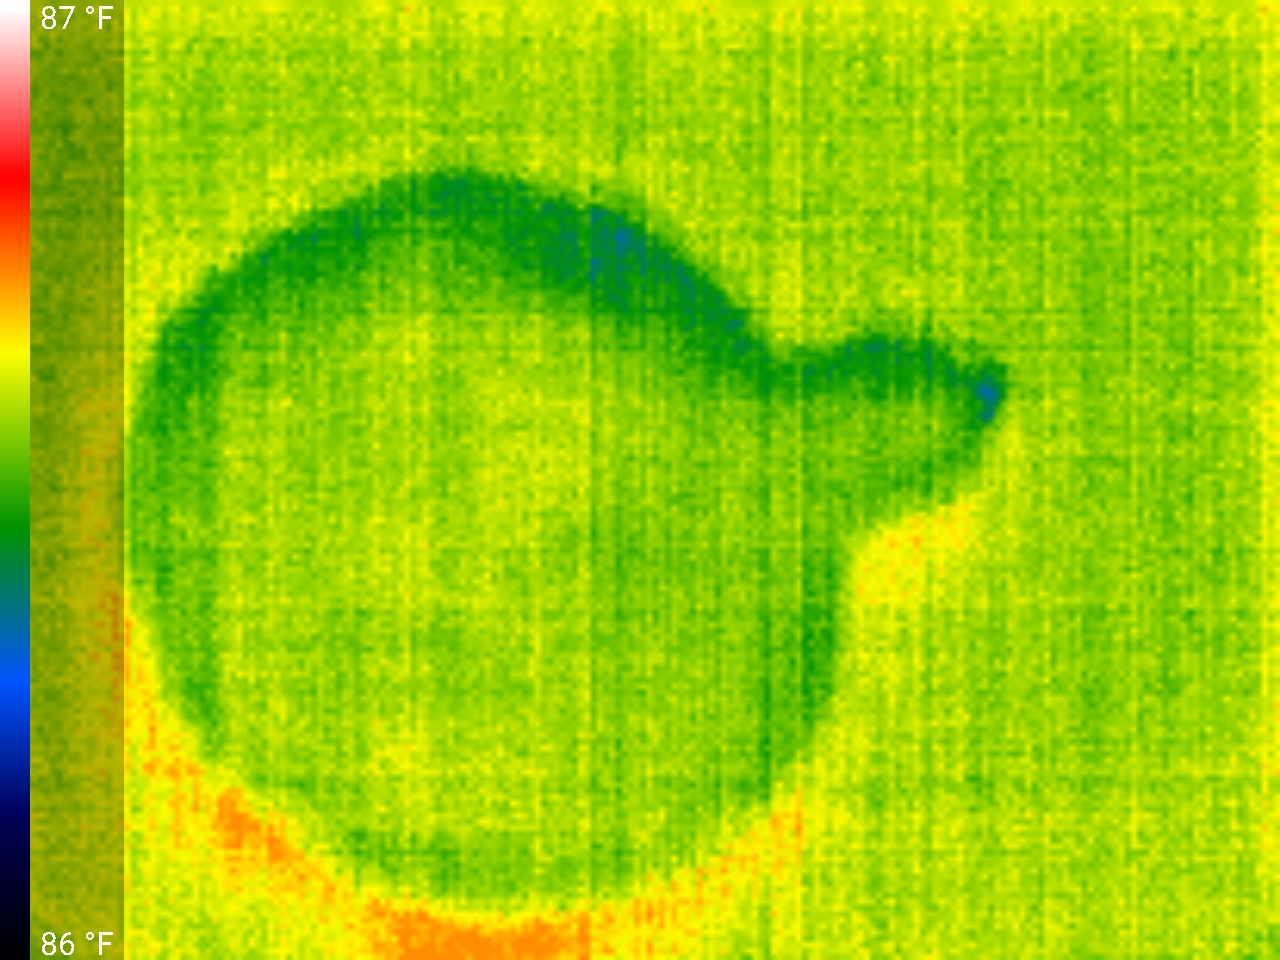
Label: No Defect